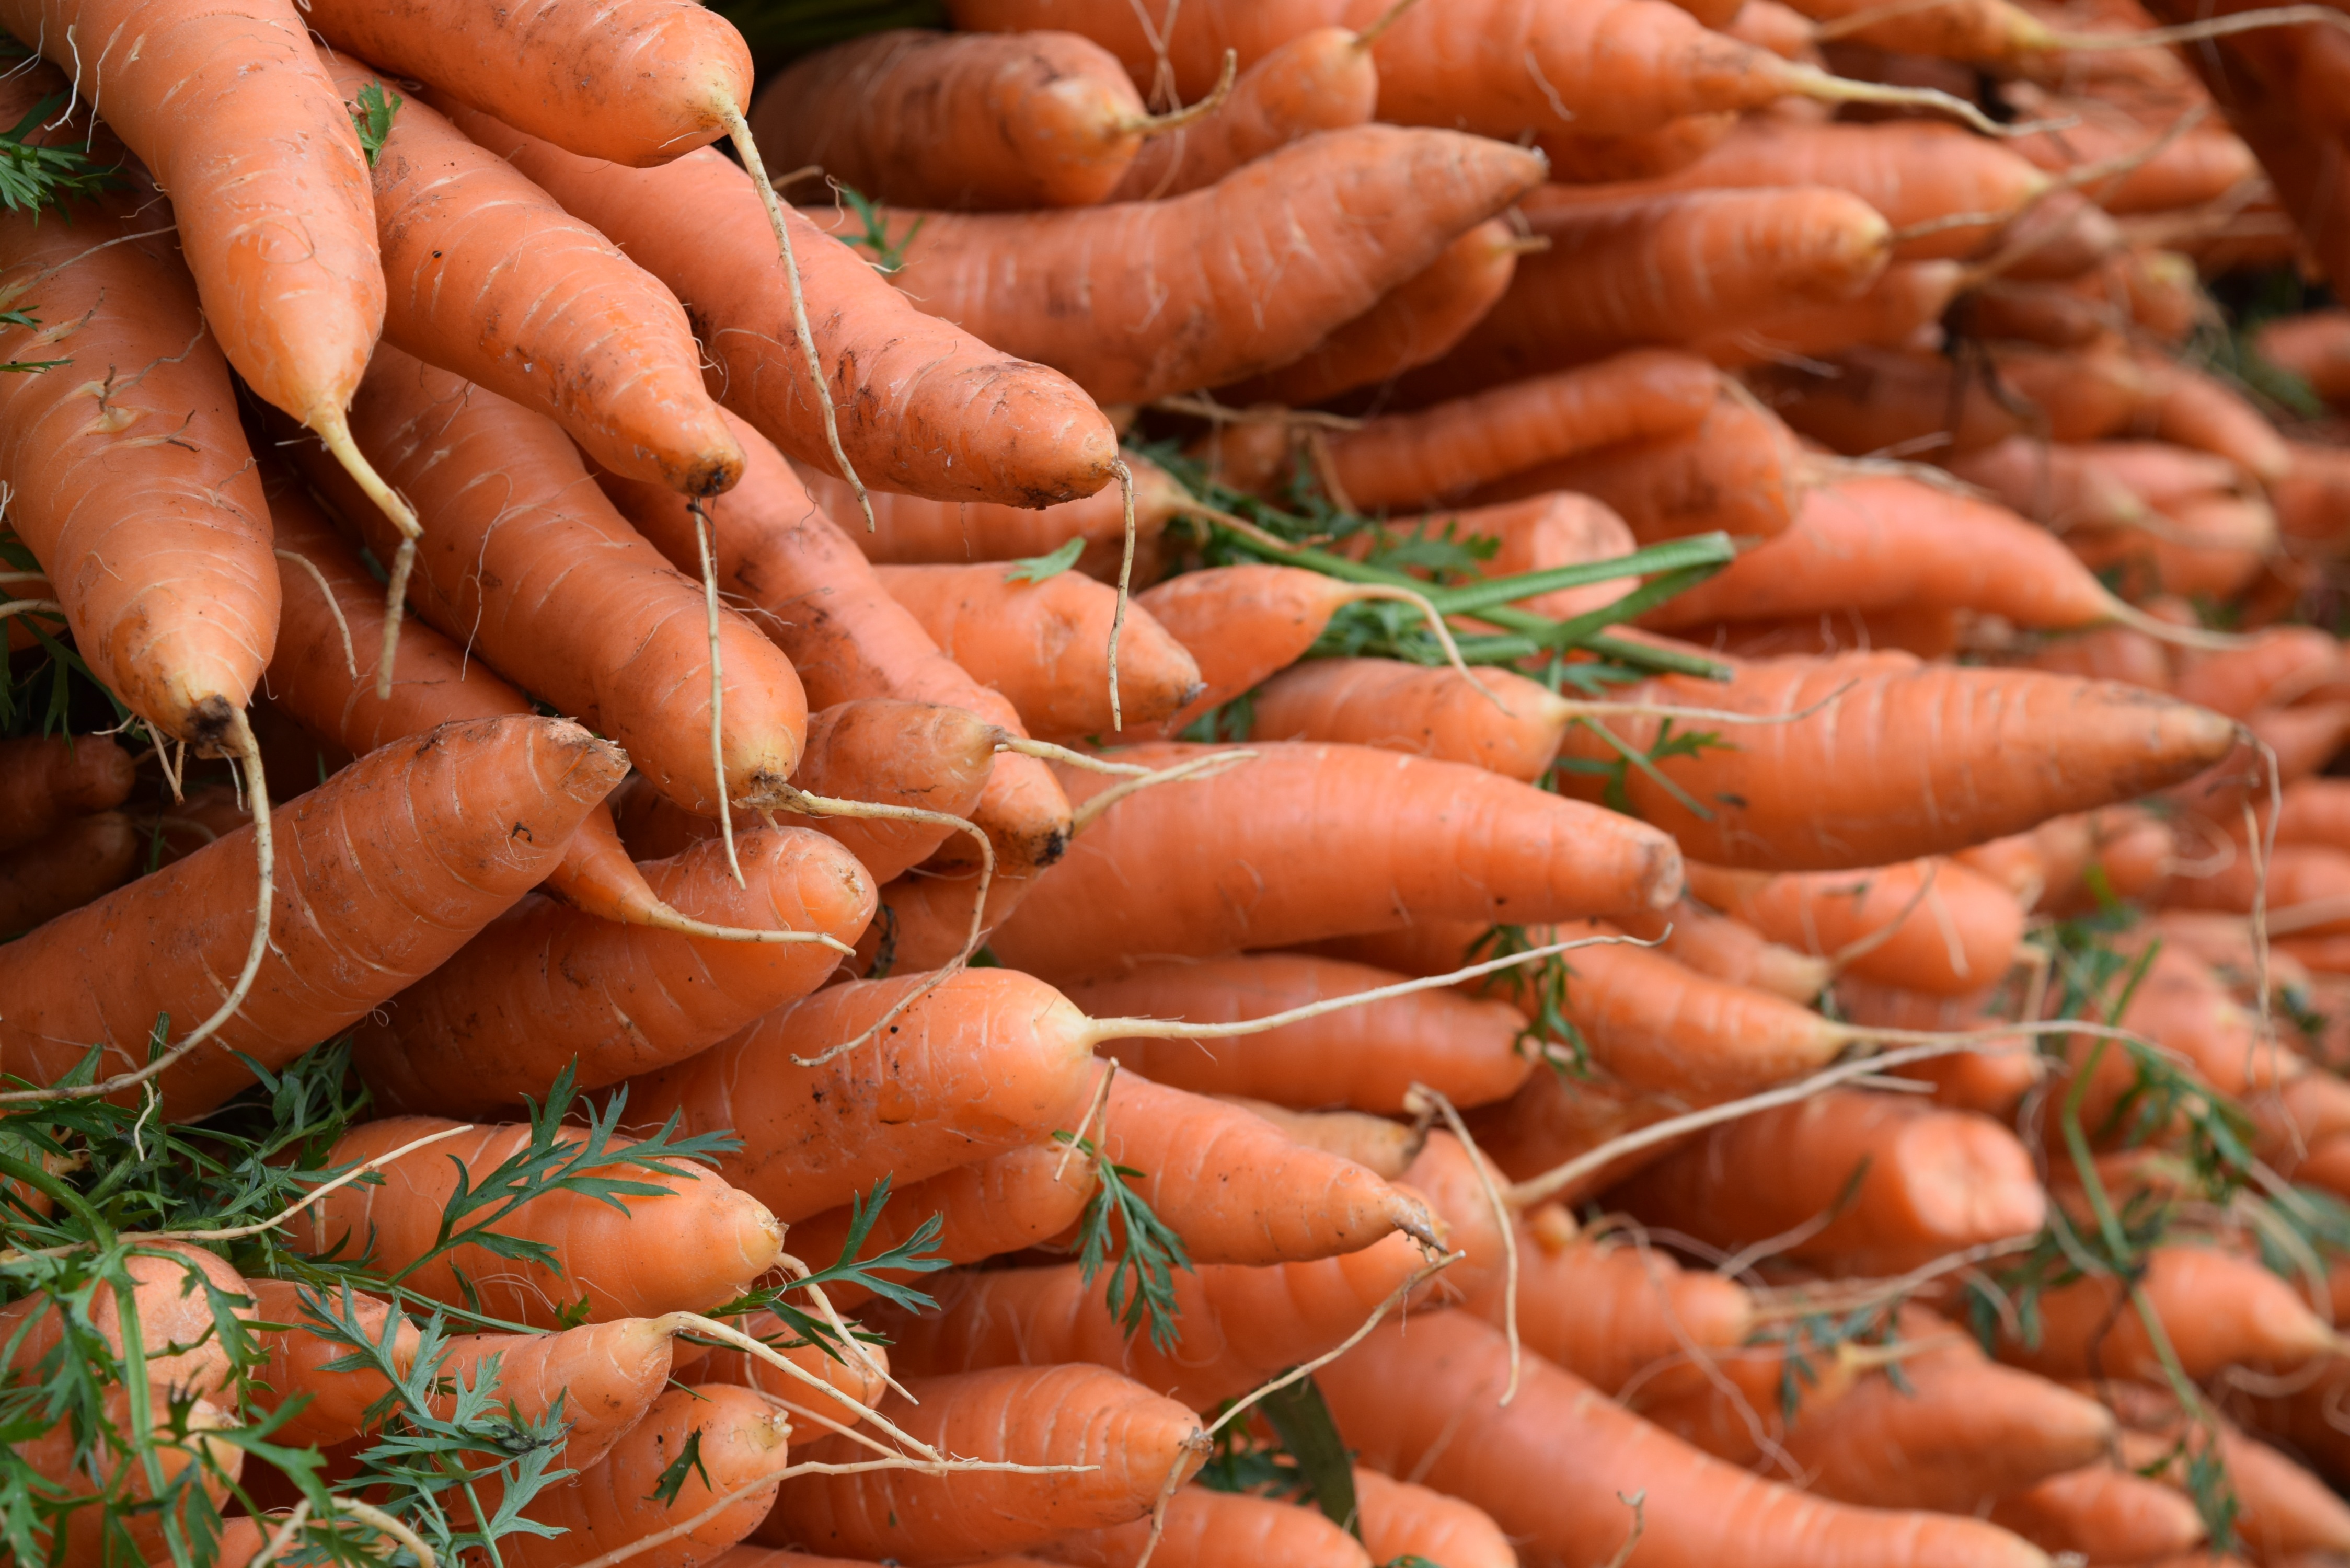
food, produce, vegetable, carrot, vegetables, veggies, carrots, shallot